Leshan

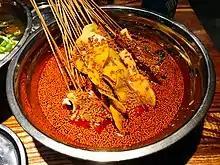
Boboji (Bobo chicken)

Falling into the Sichuan cuisine family, Leshan is noted for its food culture, especially its variety of street foods. Typical specialties include: